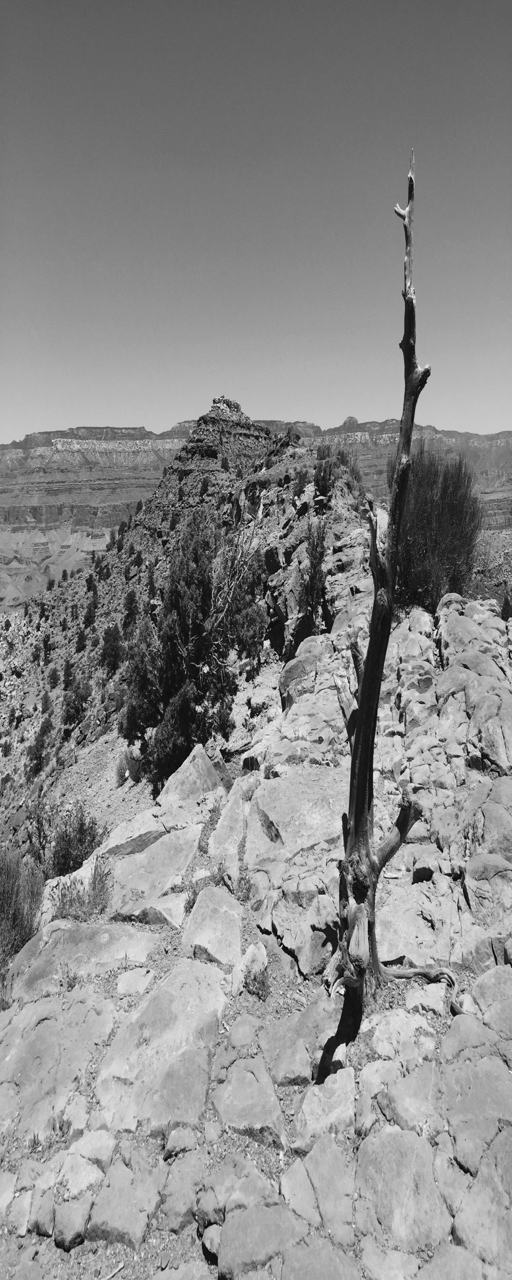
the concept of being alone in the canyons does not exist , because every stone and every square of soil have souls by person